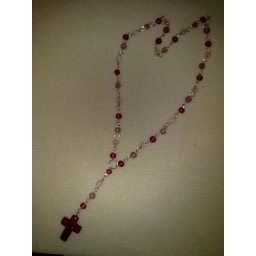
a rosary made up from 7mm frosted glass beads in lilac, creamy pink and rose pink with a glass 30x24mm pink cross.